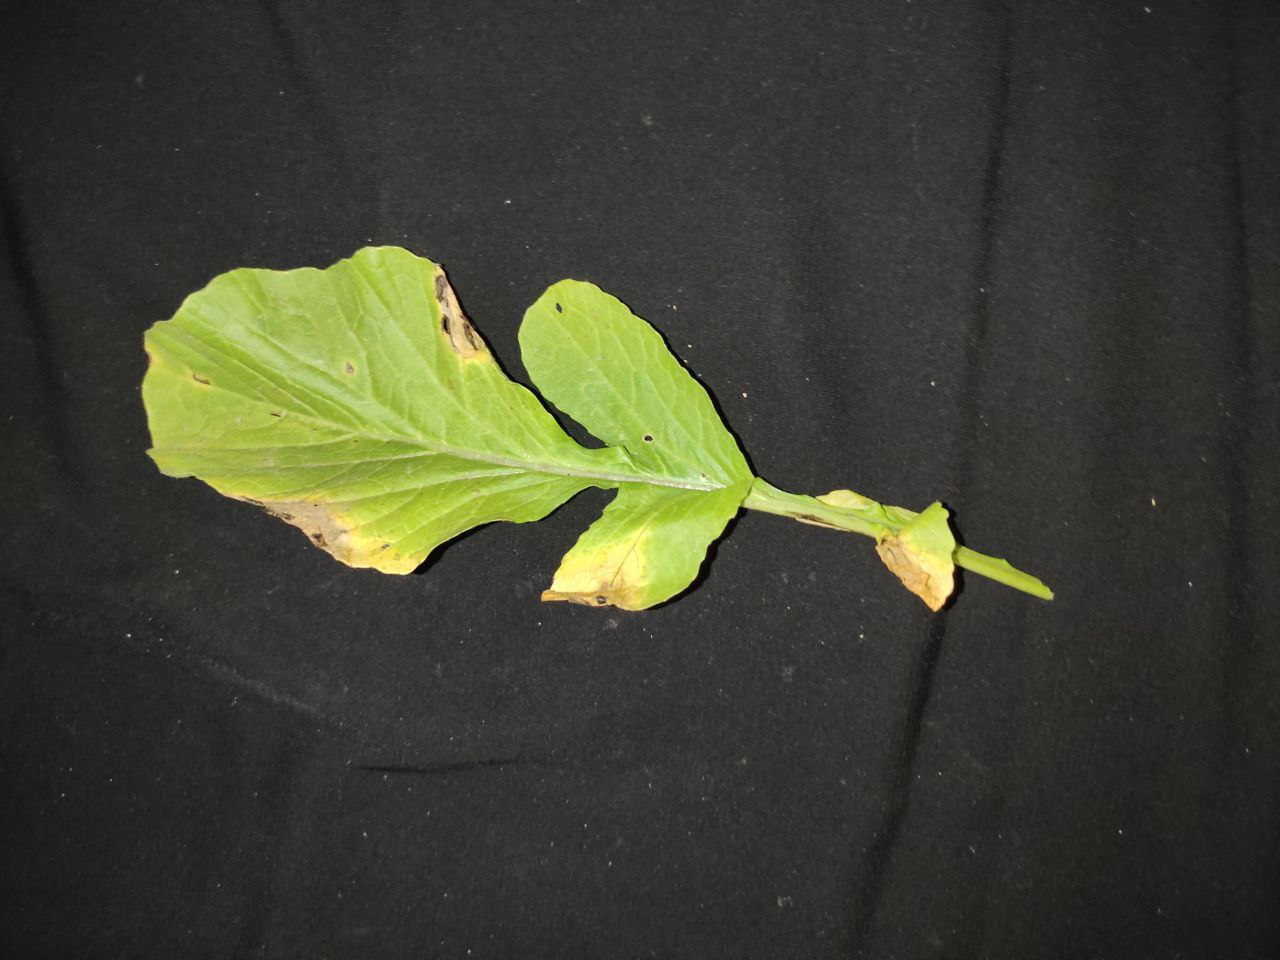
Label: Downey mildew